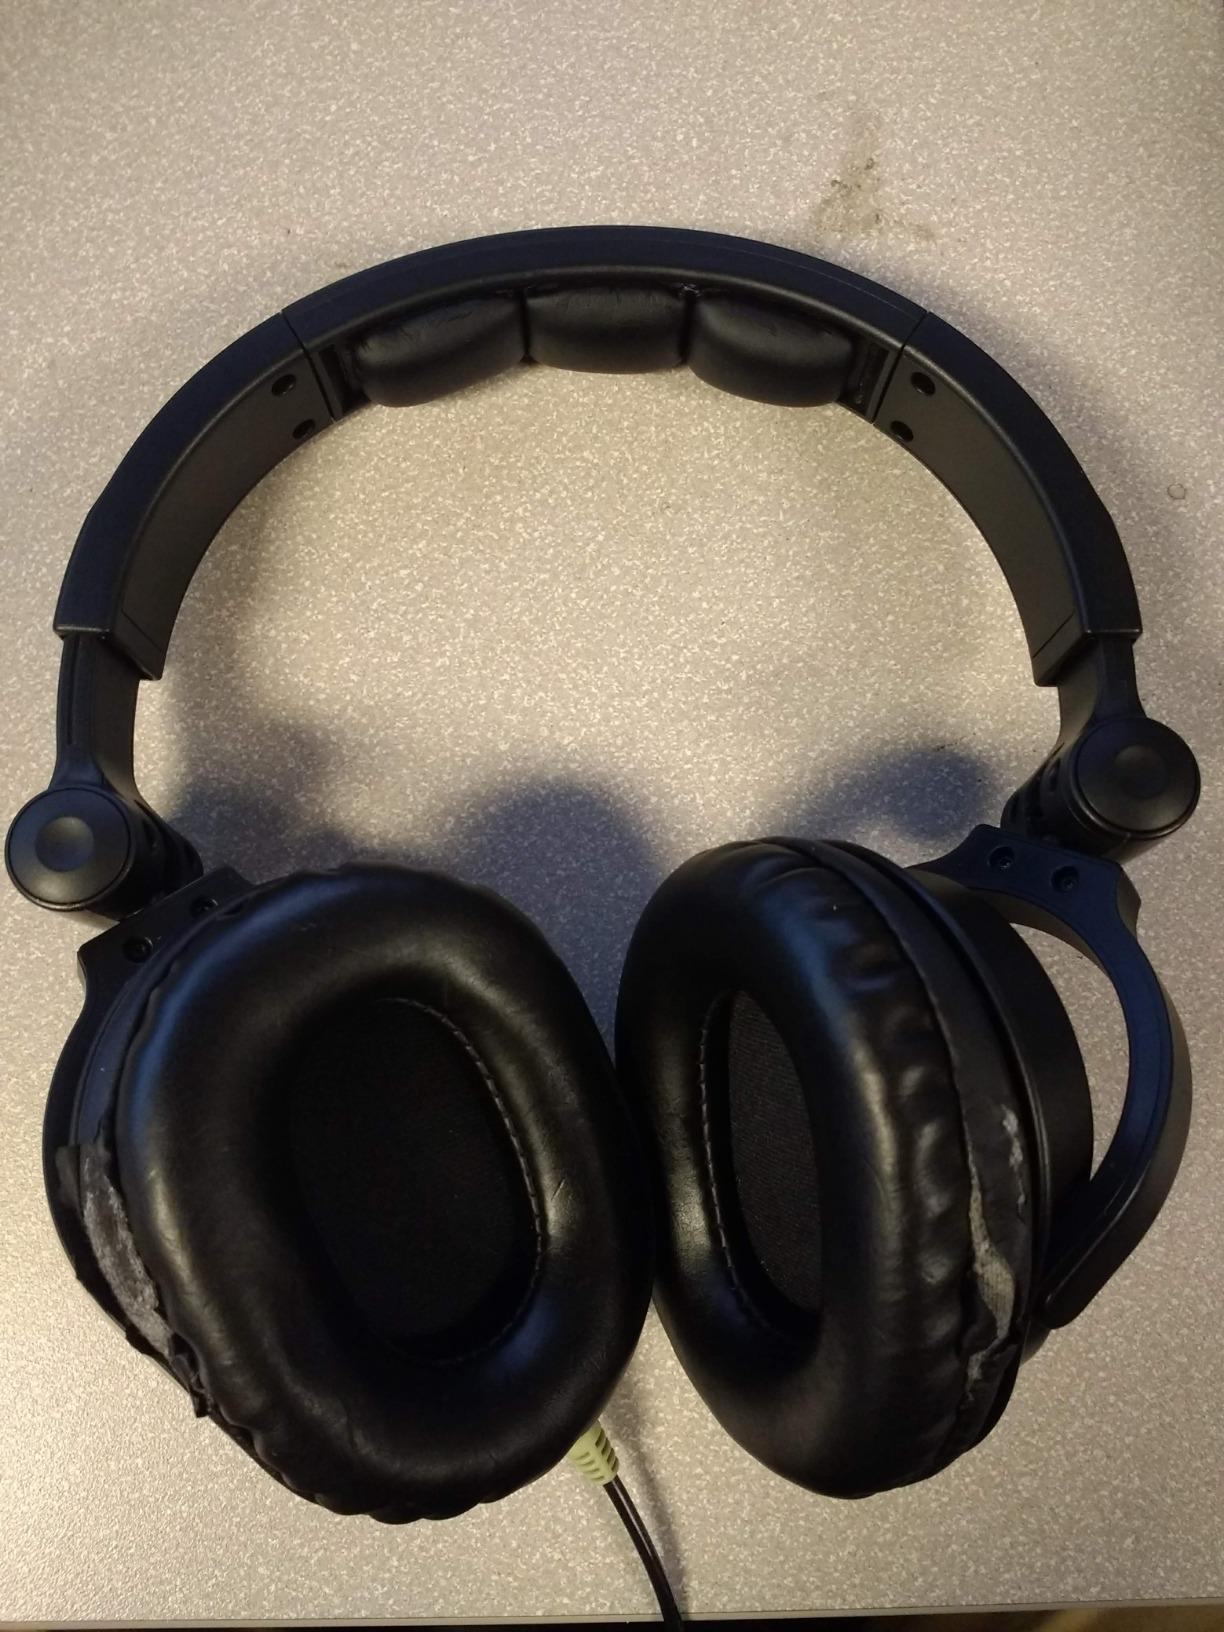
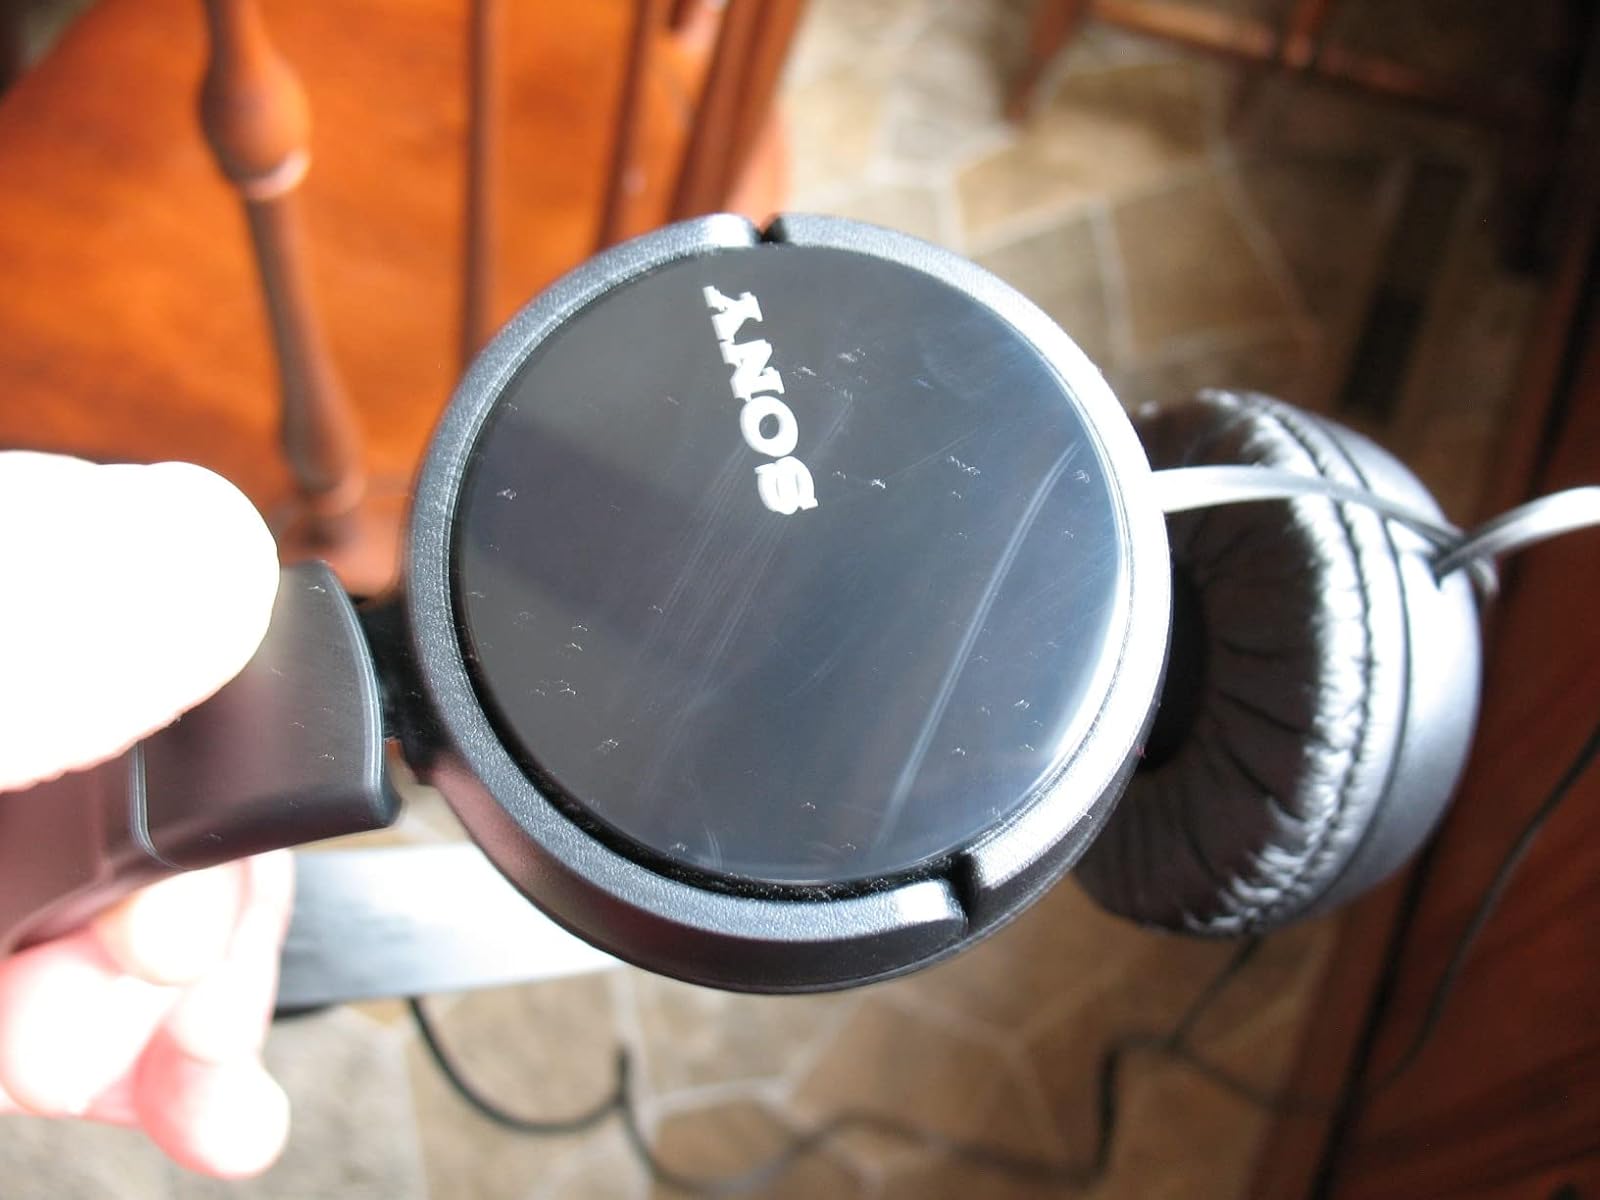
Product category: headphones
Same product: no